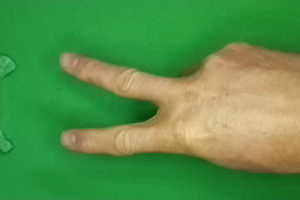
Label: scissors